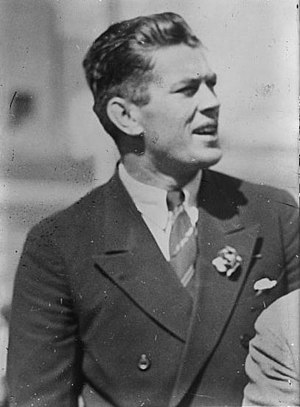
Gene Tunney
Gene Tunney, 14. september 1926
James Joseph "Gene" Tunney var en amerikansk professionel bokser, der var verdensmester i sværvægt fra 1926 til 1928. Tunney besejrede Jack Dempsey for at vinde titlen i 1926 og forsvarende den succesfuldt mod Dempsey i 1927. Kampen i 1927 blev berømt for "den lange tælling", hvor Tunney var i gulvet i mere end ti sekeunder uden af blive talt ud. Tunney forsvarede senere titlen mod Tom Heeney i 1928 og trak sig herefter definitivt tilbage.